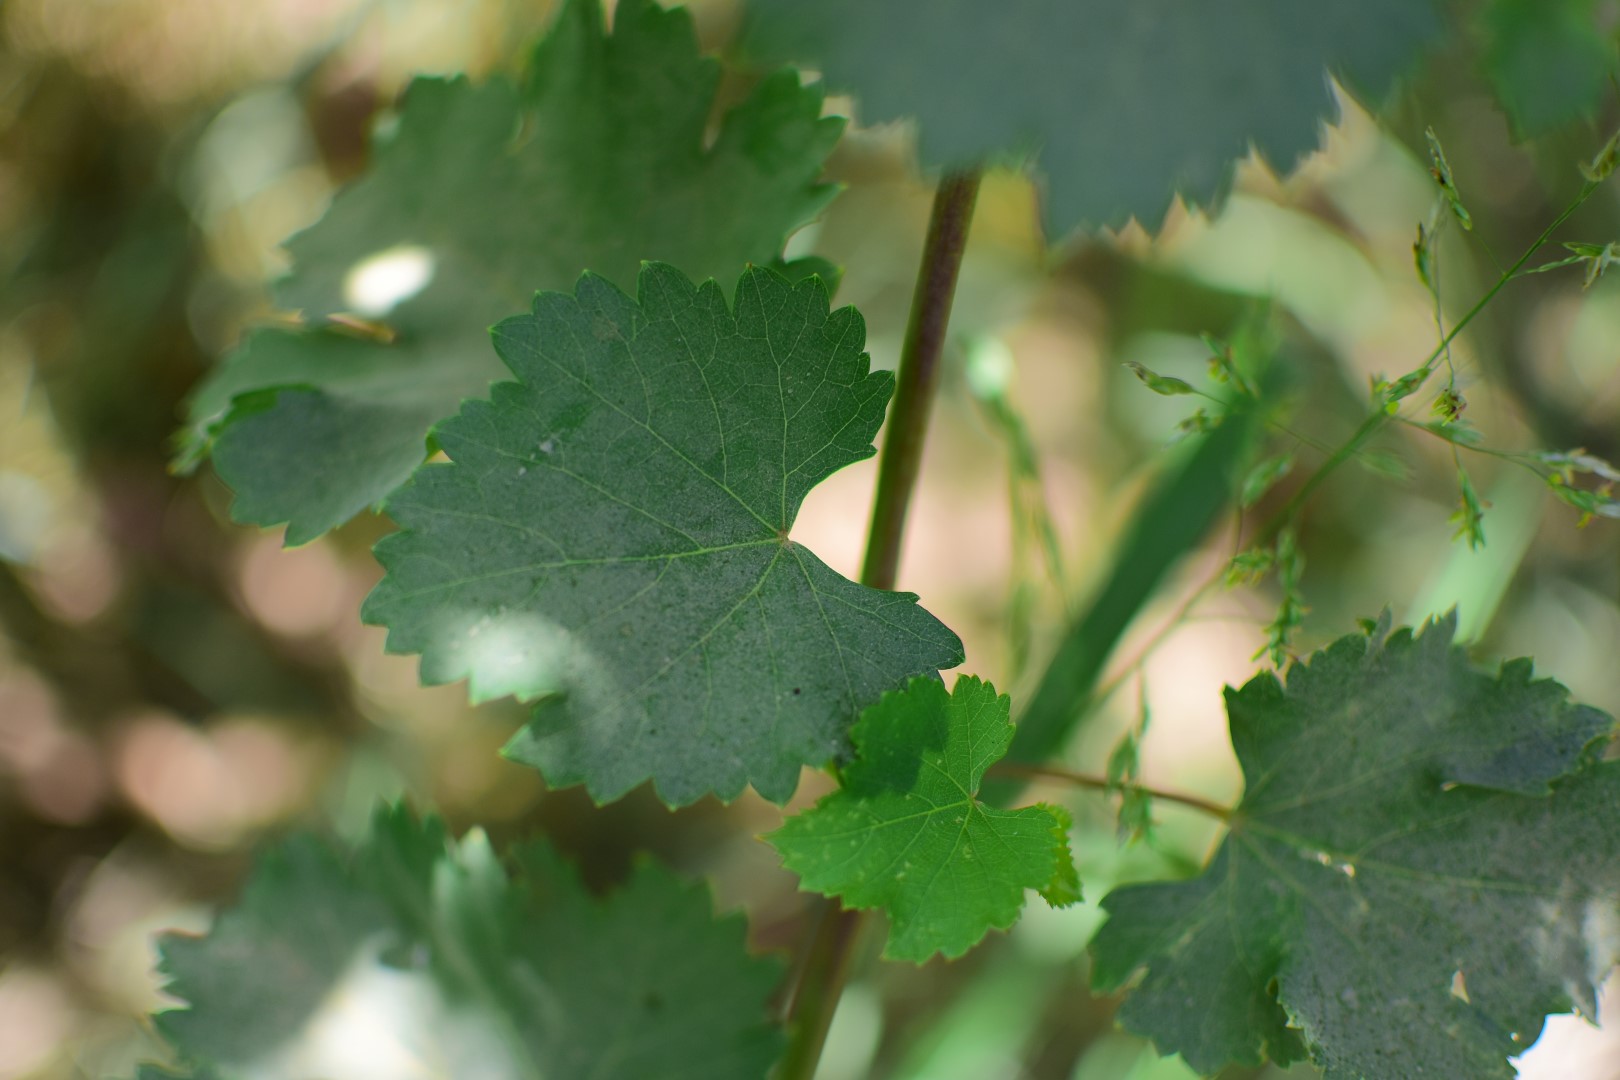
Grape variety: Frinsi